Bob Bartlett

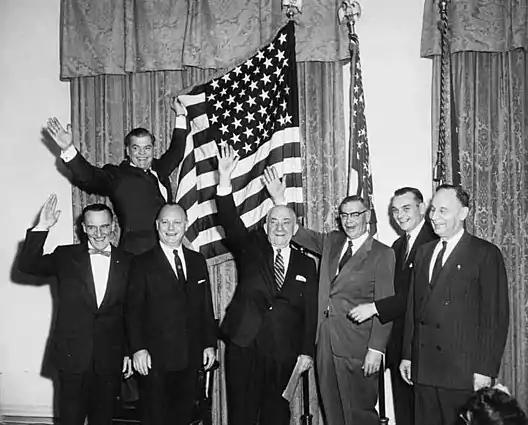
Bartlett, (bottom, third from right), celebrating Alaska Statehood next to a 49-star U.S. Flag, held by Robert Atwood.

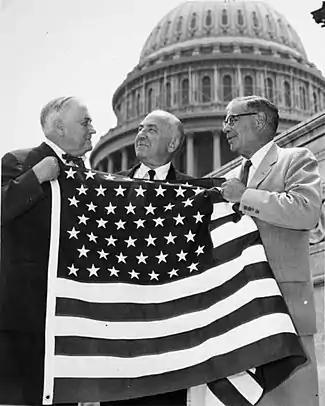
Bartlett and Ernest Gruening hold the 49-star U.S. flag after the admission of Alaska as the 49th state.

Bartlett re-introduced the Alaska Statehood Act in 1950, with the backing of President Harry Truman, although, after passing the House of Representatives by a 40-vote margin, it was killed in committee in the Senate. Bartlett remained unfazed, and he called on Alaskans to join his fight for statehood. Alaskans responded with the 1956 constitutional convention, which elected Shadow U.S. Senators William A. Egan and Ernest Gruening, as well as Shadow U.S. Representative Ralph Rivers, all sworn in on October 6, 1956. The convention also created a state constitution for Alaska. The shadow Congressmen's main goal was to request or demand Alaskan statehood from the U.S. Congress. The Convention drew national attention to the fight for Alaskan Statehood. With the pressure from the convention and Bartlett, of whom members of Congress were very fond, congressmen and other federal politicians rapidly switched their opinions, most notably Sam Rayburn, the powerful Speaker of the House, Senate Majority Leader Lyndon B. Johnson, and President Dwight D. Eisenhower, all of whom had been courted by Bartlett, after previous opposition.